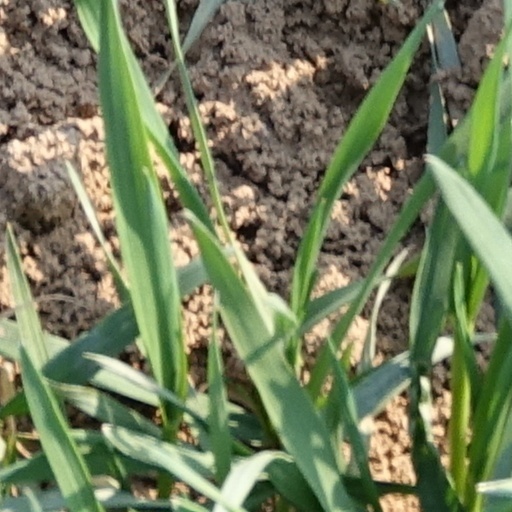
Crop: wheat